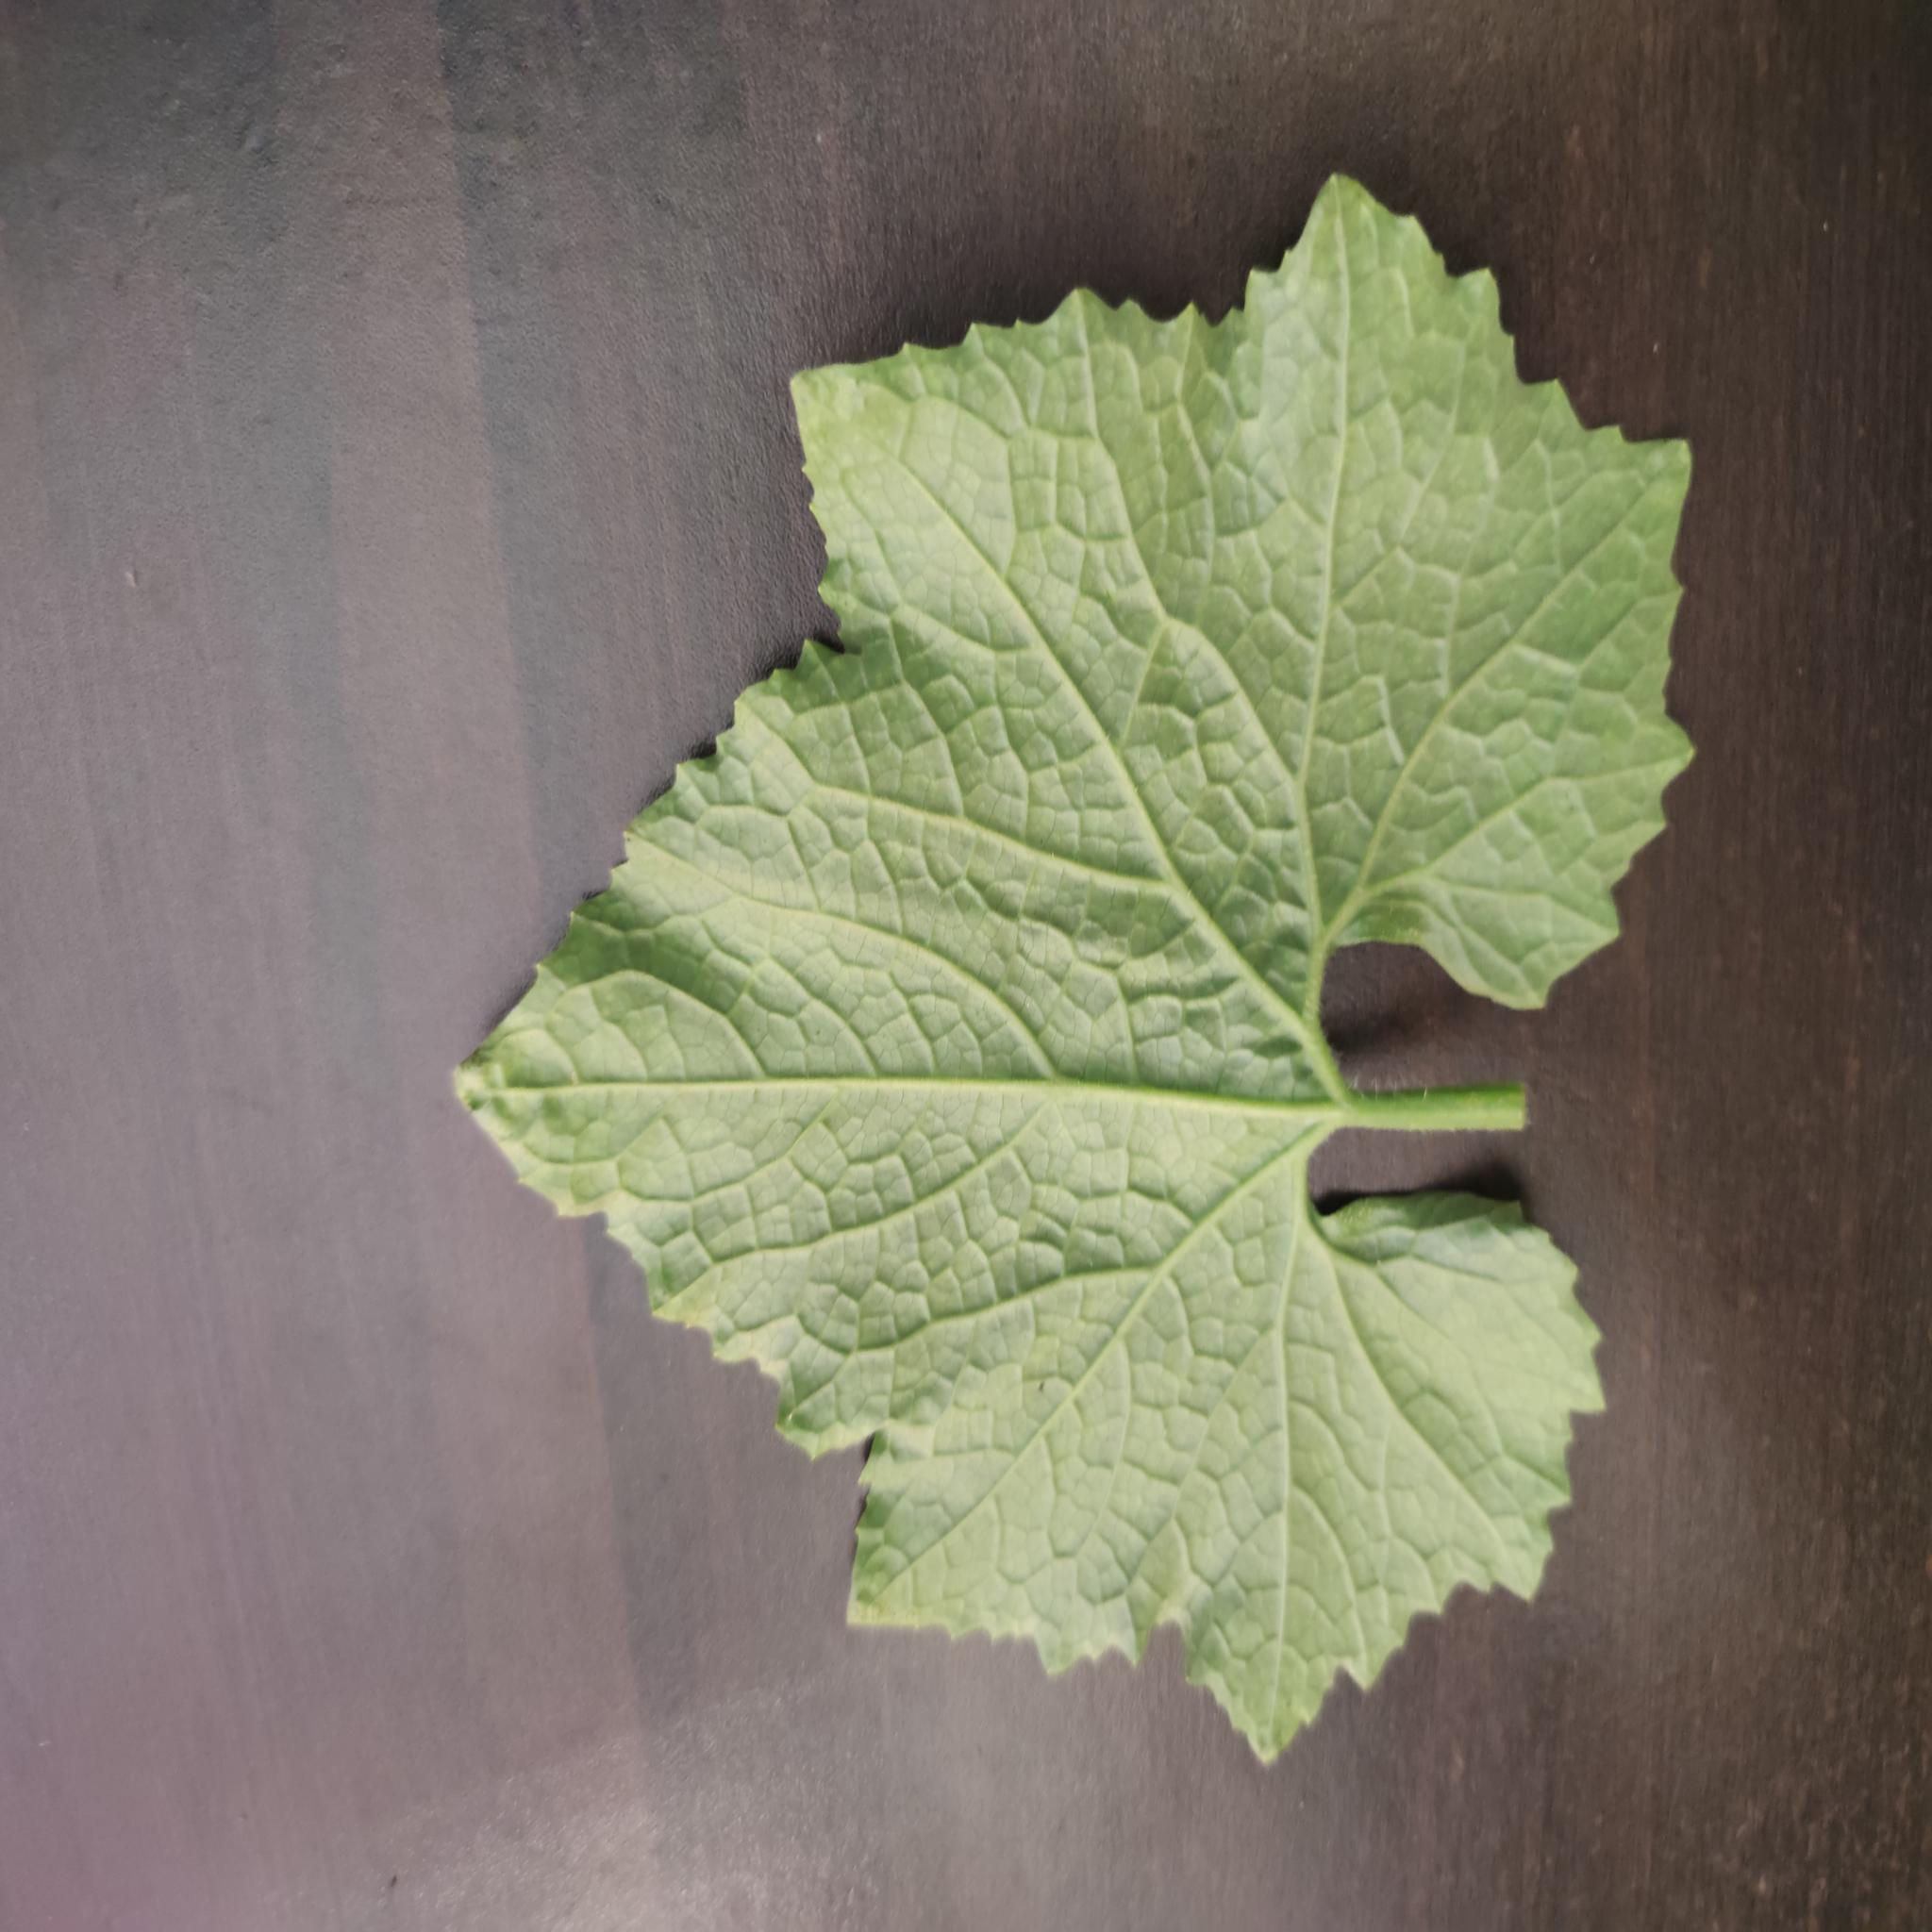
Label: Healthy